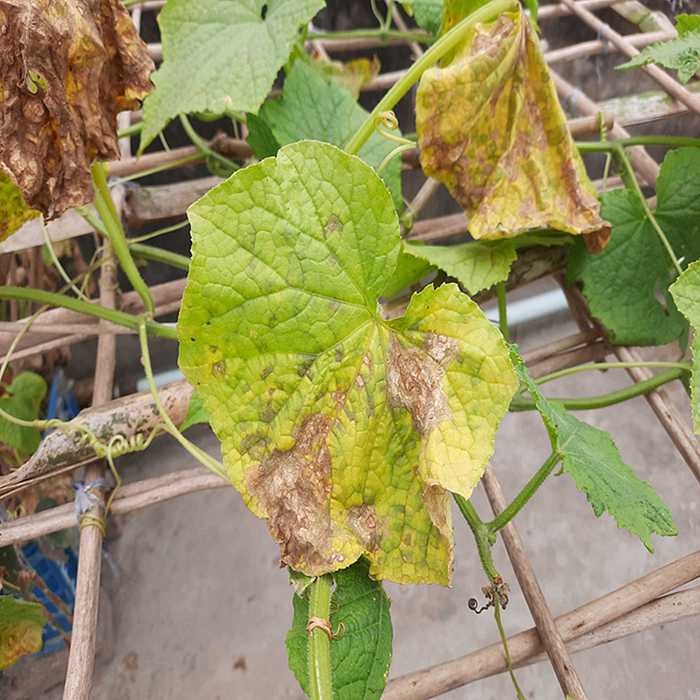
Plant: Cucumber
Label: Anthracnose lesions